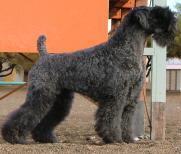
Kerry_blue_terrier